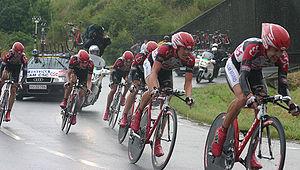
L'équipe cycliste Tinkoff est une formation russe de cyclisme professionnel sur route participant au World Tour. Elle courait sous une licence danoise de ses débuts jusqu'en 2013 inclus. L'équipe est dirigée par l'ancien vainqueur du Tour de France Bjarne Riis et est gérée par l'entreprise Tinkoff Sport qui fait suite au rachat de la structure initiale Riis Cycling par Oleg Tinkov en fin d'année 2013. Le sponsor principal, Tinkoff à partir de 2014, succède dans ce rôle à la banque danoise devenue sponsor secondaire Saxo Bank, qui a elle-même succédé à CSC, une entreprise américaine de services en technologie de l'information de 92 000 salariés.
Computer Sciences Corporation est une société de services en ingénierie informatique américaine.